Aerial ramming

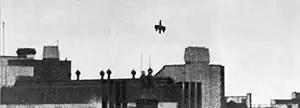
Zehbe's Dornier falling on Victoria Station after being rammed by Ray Holmes, 15 September 1940

A significant event took place during the Battle of Britain. Flight Sergeant Ray Holmes of No. 504 Squadron RAF used his Hawker Hurricane to destroy a Dornier Do 17 bomber over London by ramming but at the loss of his own aircraft (and almost his own life) in one of the defining moments of the Battle of Britain. Holmes, making a head-on attack, found his guns inoperative. He flew his plane into the top-side of the German bomber, cutting off the rear tail section with his wing and causing the bomber to dive out of control and crash. Its pilot, Oberleutnant Robert Zehbe, bailed out, only to die later of wounds suffered during the attack, while the injured Holmes bailed out of his plane and survived. Two other crewmen of the Dornier bailed out and survived. As the RAF did not practice ramming as an air combat tactic, this was considered an impromptu manoeuvre, and an act of selfless courage. This event became one of the defining moments of the Battle of Britain and elicited a congratulatory note to the RAF from Queen Wilhelmina of the Netherlands, who had witnessed the event.